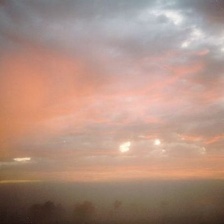
Cloud type: Altocumulus